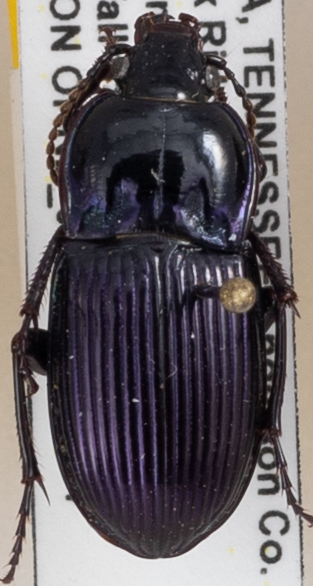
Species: Myas coracinus
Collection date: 2021-07-07
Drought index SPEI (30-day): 0.058
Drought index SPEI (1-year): -0.048
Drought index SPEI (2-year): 1.69